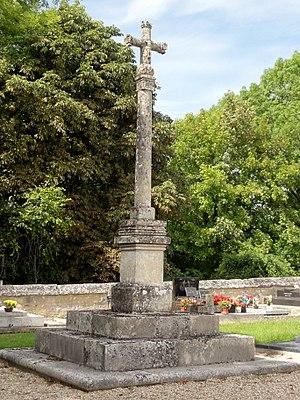
Croix de cimetière.